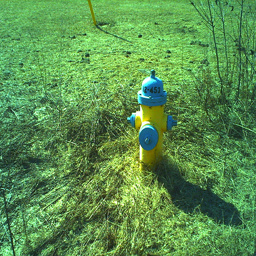
a yellow and blue fire hydrant in the middle of nowhere
A blue and yellow fire hydrant sits in a grassy area.
A blue and yellow fire hydrant in the grass.
A yellow and blue fire hydrant in the middle of a field.
There is a yellow fire hydrant with blue trim